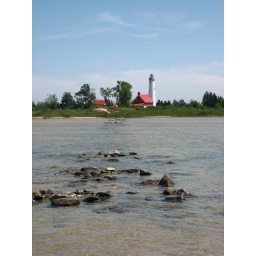
water levels are low around this light house on lake huron in michigan